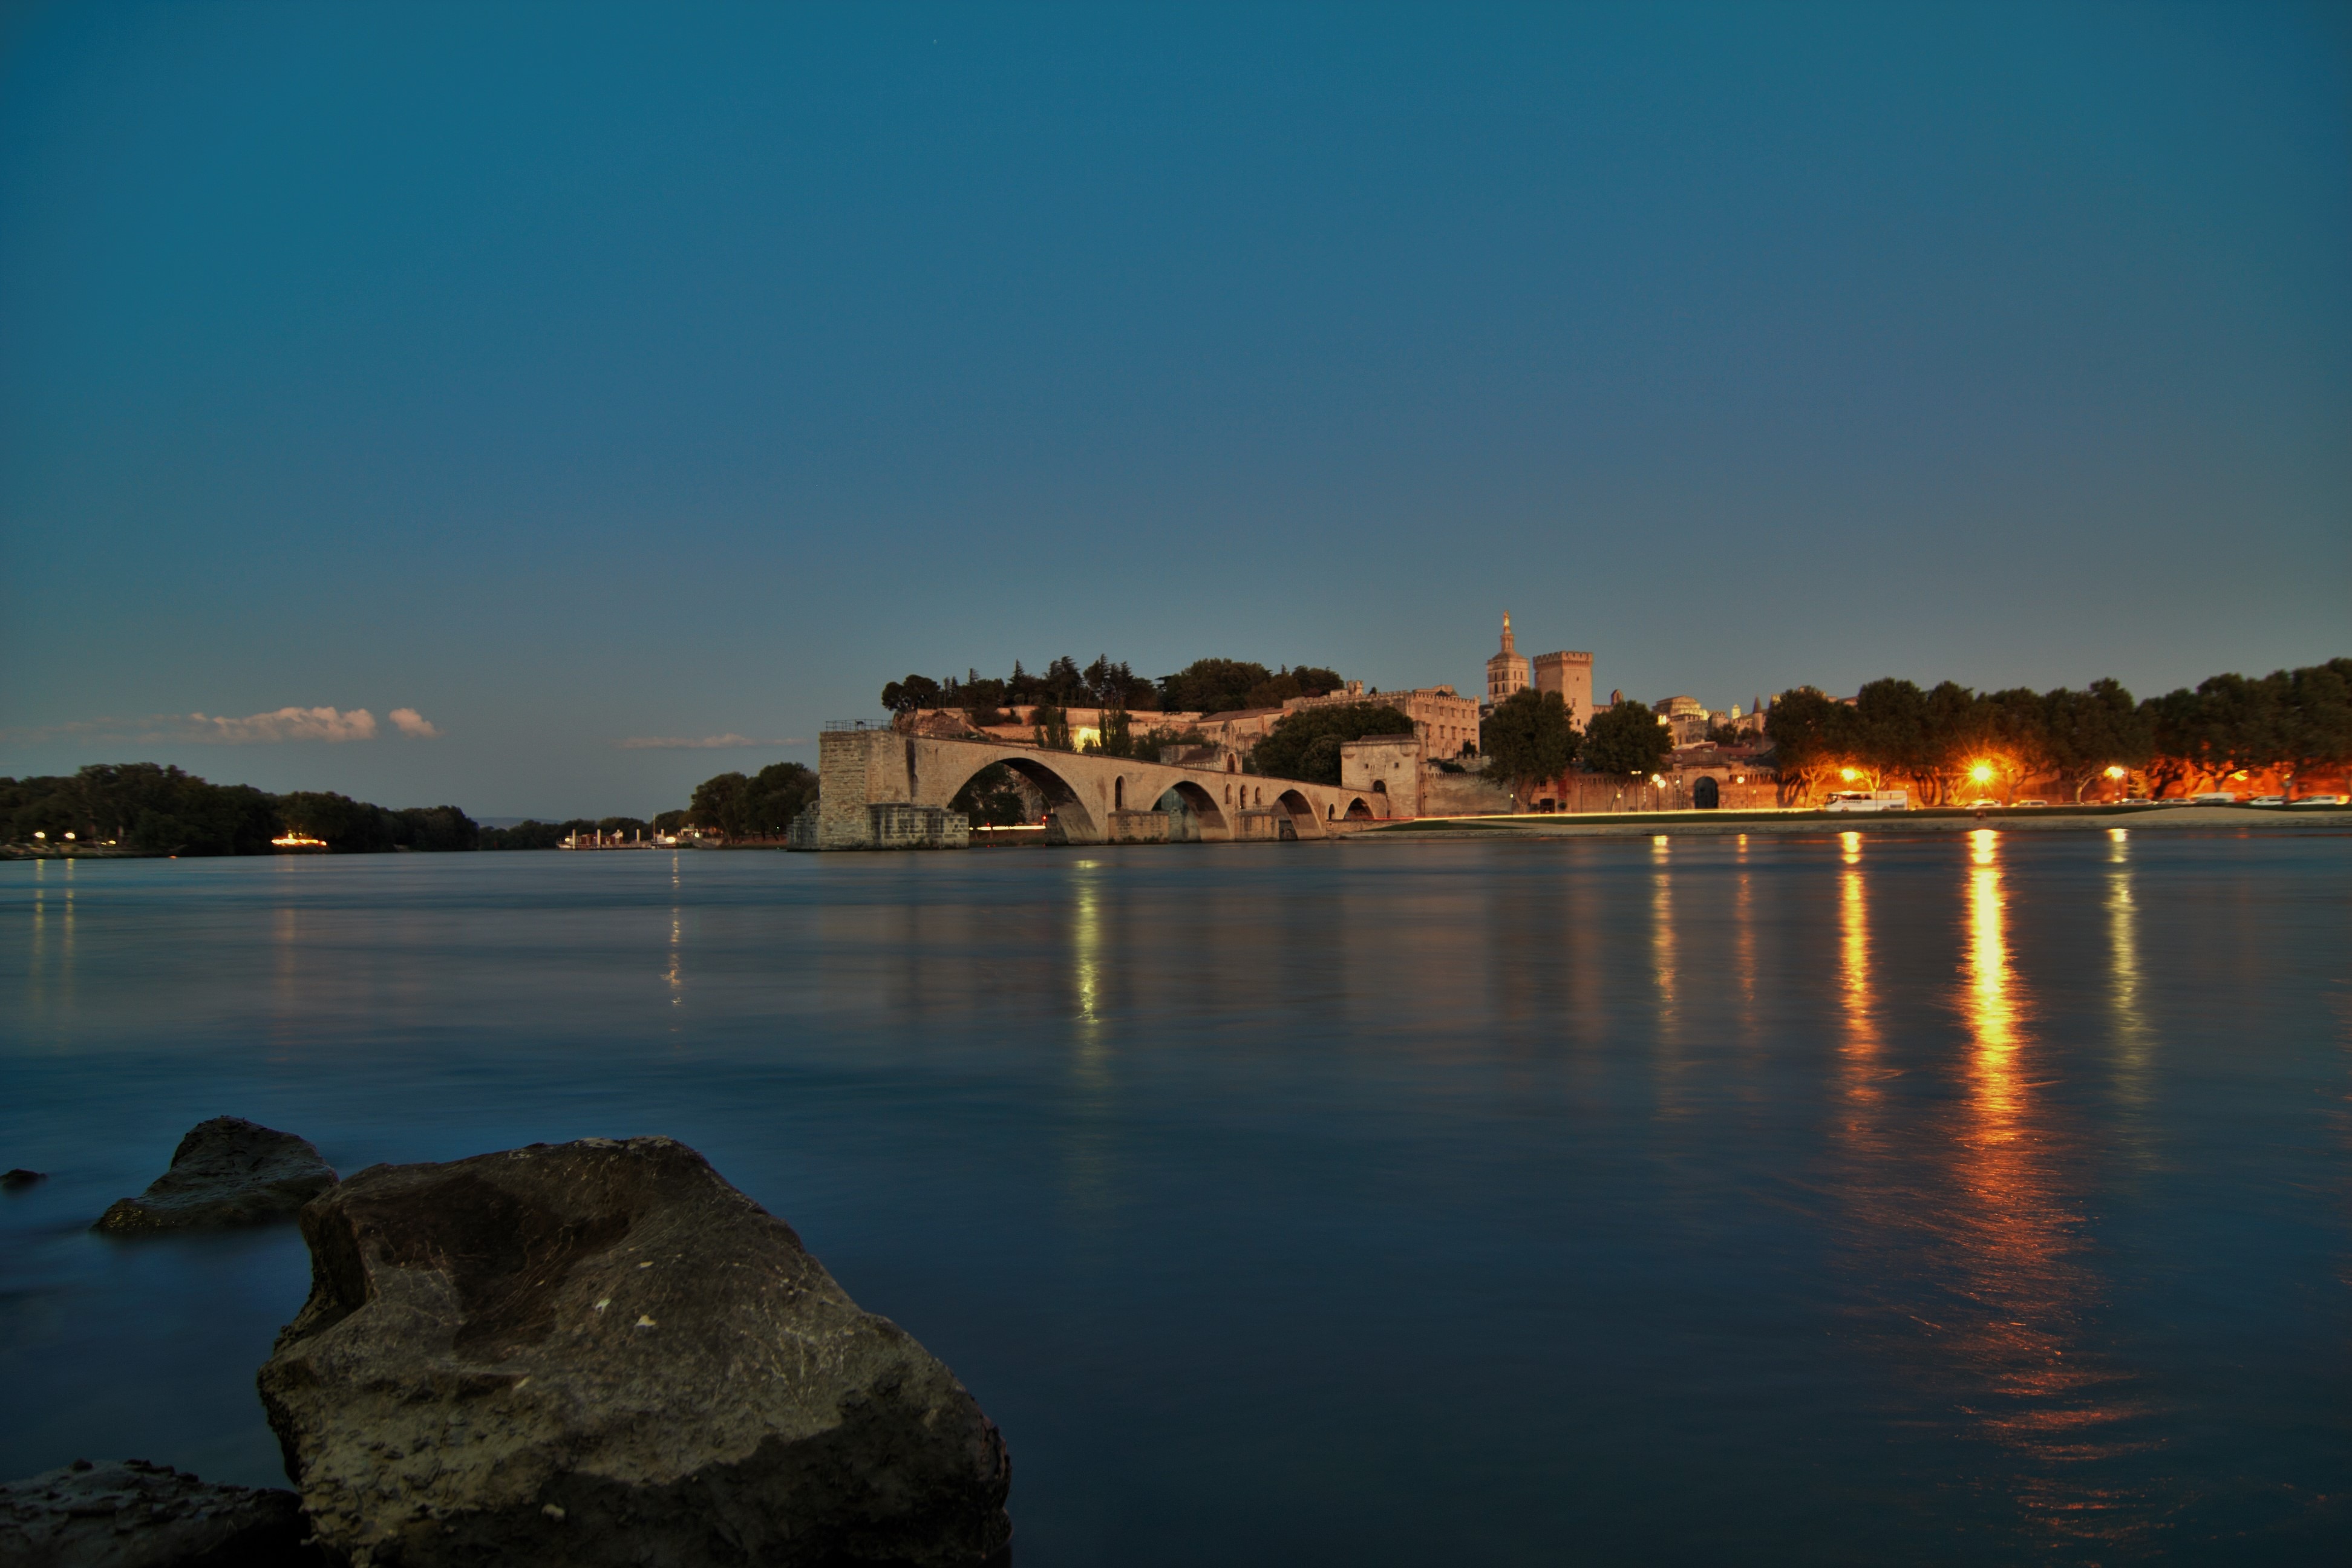
sea, coast, ocean, horizon, sky, sunrise, sunset, bridge, night, morning, dawn, river, dusk, france, evening, reflection, bay, provence, avignon, rhone, pont d avignon